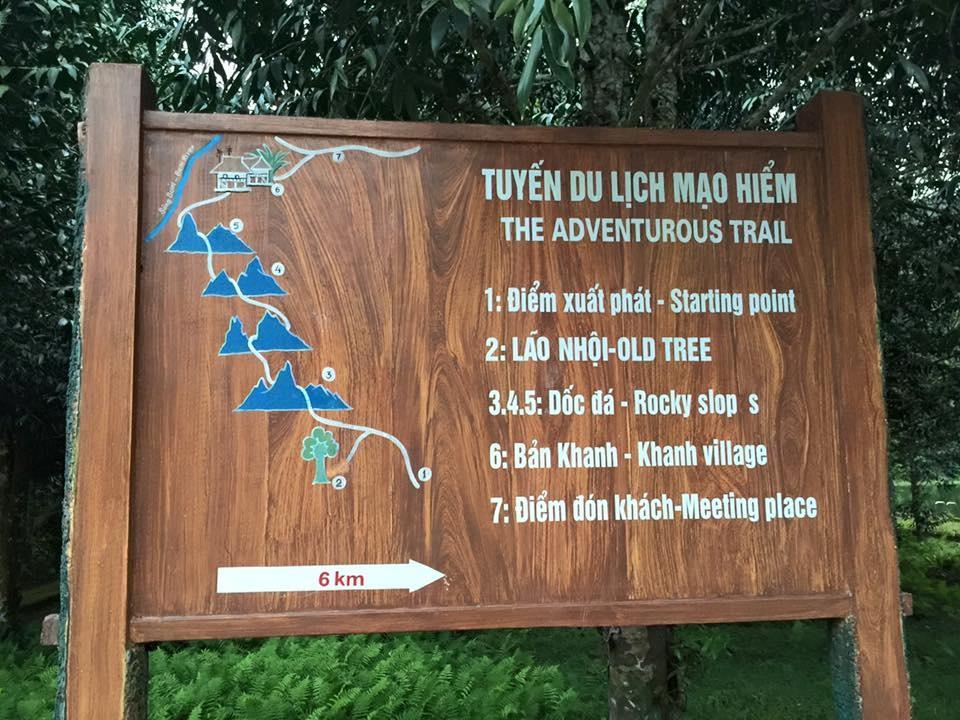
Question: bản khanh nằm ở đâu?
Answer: bản khanh nằm ở giữa dốc đá 5 và điểm đón khách